Ray Olmedo

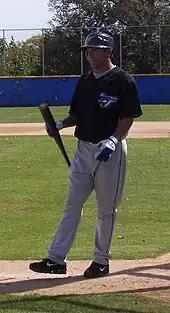
Olmedo with the Toronto Blue Jays in spring training

He was selected off waivers by the Toronto Blue Jays on January 19, 2007. He appeared in 27 games for the Blue Jays, hitting only .216.